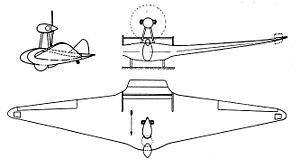
Le Fauvel AV-2 fut en 1932 le premier modèle conçu par Charles Fauvel à voler.